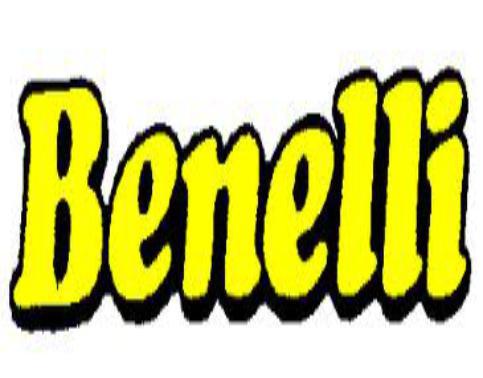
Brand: Benelli
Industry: Transportation